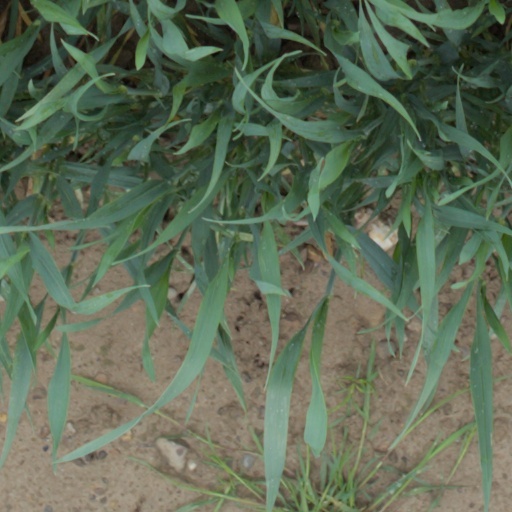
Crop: wheat